Russian Americans

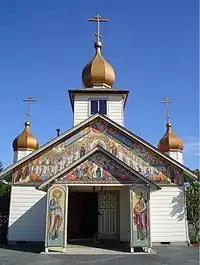
Russian Old Believers Church in Gervais, Oregon

Fifty-one percent of lawful Russian migrants obtain permanent residence from immediate family member of U.S. citizens, 20% from the Diversity Lottery, 18% through employment, 6% are family sponsored, and 5% are refugee and asylum seekers.